Santiago

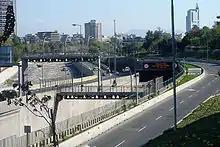
Costanera Norte Expressway

The 1920 census estimated the population of Santiago to be 507,296 inhabitants, equivalent to 13.6% of the total population of Chile. This represented a growth of 52.5% from the 1907 census, an annual increase of 3.3%, which was almost three times the national average. This growth was mainly due to an influx of farmers from the southern regions who came to work in the factories and railroads that were being built. However, this growth was concentrated in the suburbs and not downtown.